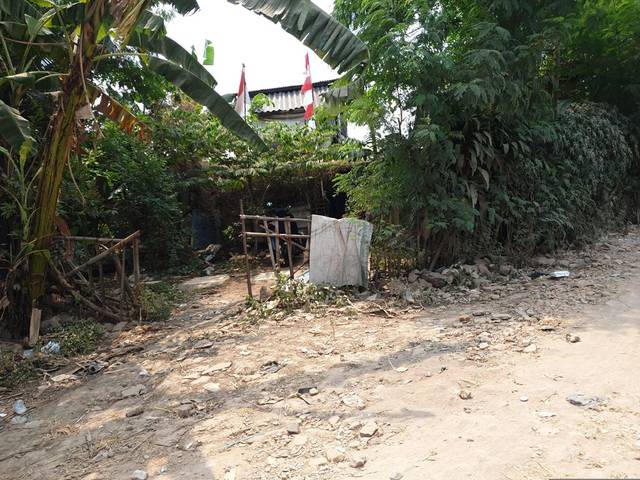
Region: Indonesia
Coordinates: -6.228, 106.787